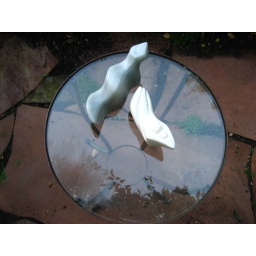
These two sculptures by Howard Rheingold in green and white alabaster, on a table in his garden.